Khalistan movement

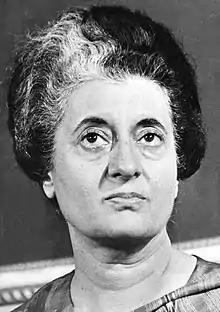
Indira Gandhi

On the morning of 31 October 1984, Indira Gandhi was assassinated in New Delhi by her two personal security guards Satwant Singh and Beant Singh, both Sikhs, in retaliation for Operation Blue Star. The assassination triggered the 1984 anti-Sikh riots across North India. While the ruling party, Indian National Congress (INC), maintained that the violence was due to spontaneous riots, its critics have alleged that INC members themselves had planned a pogrom against the Sikhs.